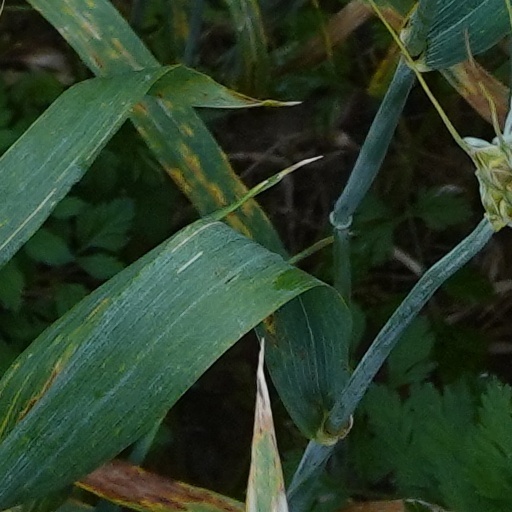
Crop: wheat